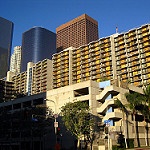
Scene: Outdoor